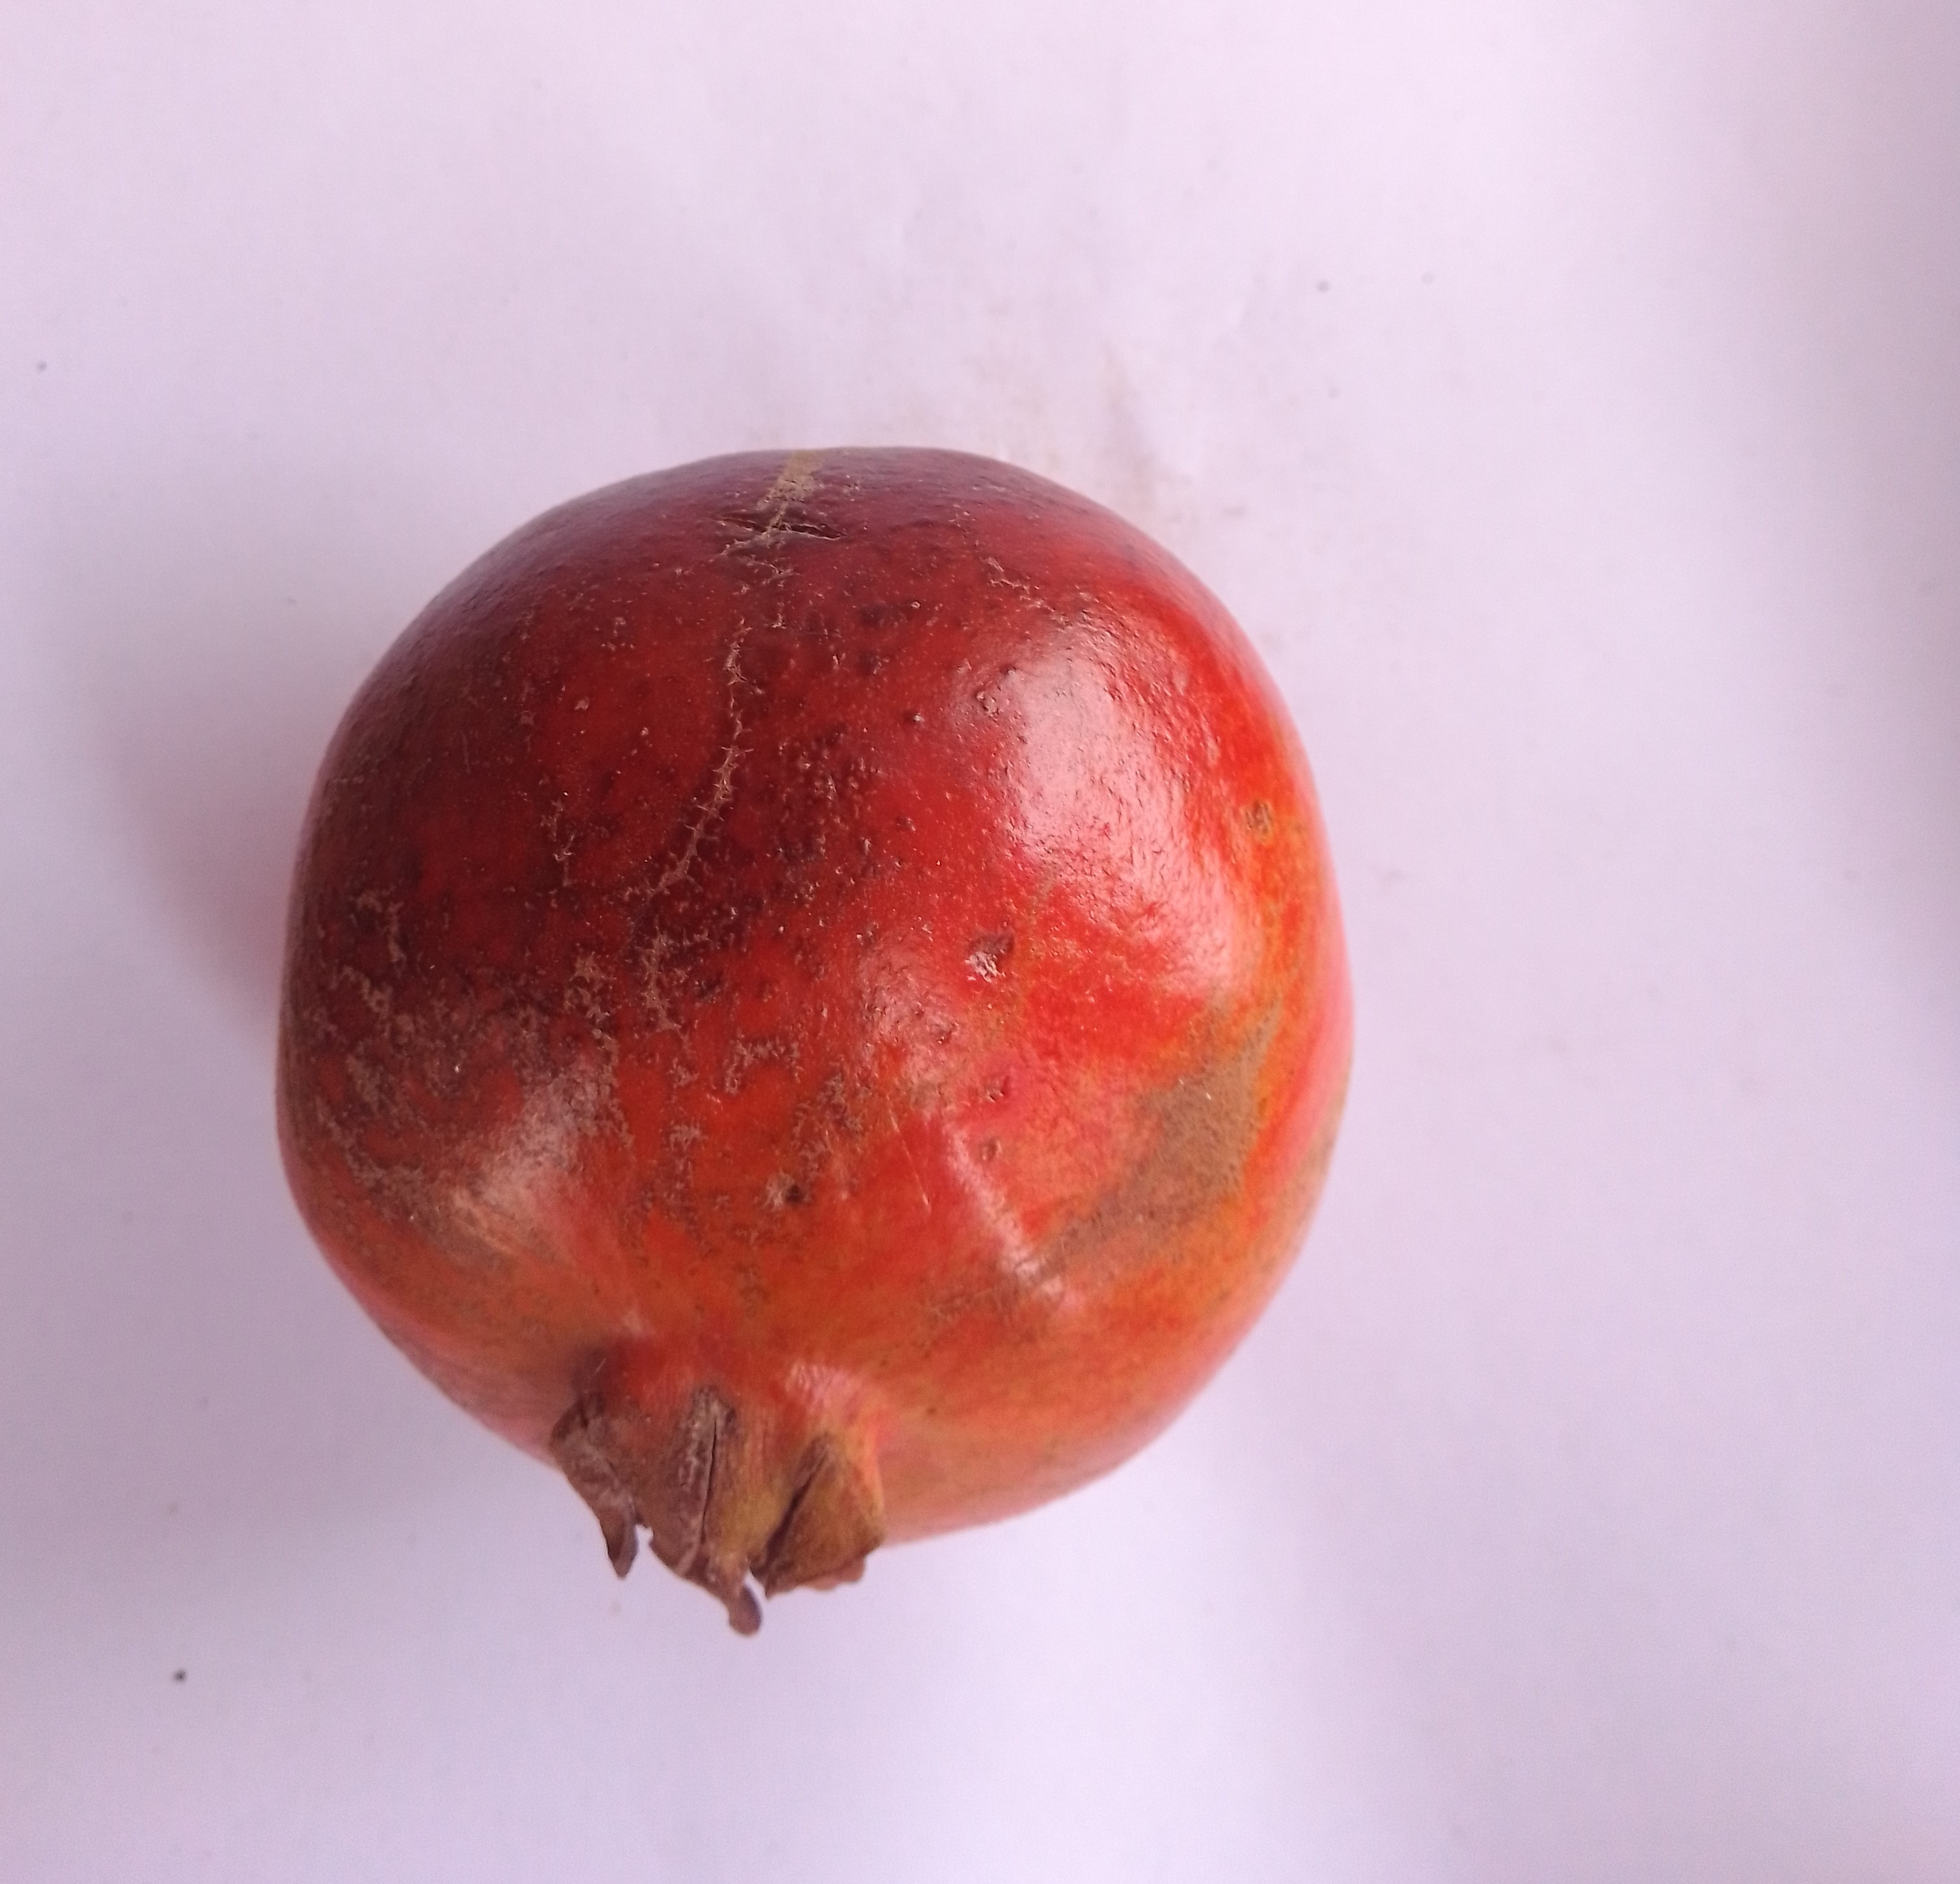
Fruit: pomegranate
Condition: rotten